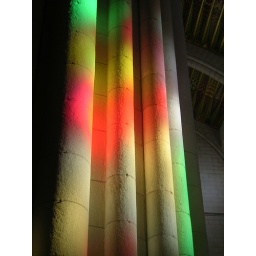
Stained glass window colouring pillars in the Madrid cathedral.